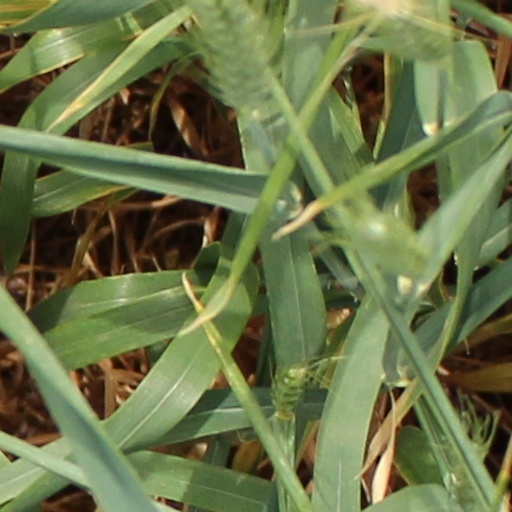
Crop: wheat